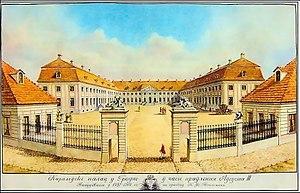
Le Sejm de Grodno ou la Diète de Grodno fut la derrière Diète de la République des Deux Nations. Elle s'est tenue du 17 juin au 23 novembre 1793 à Grodno dans le Grand-duché de Lituanie. Sous la contrainte de l'armée russe, les députés ratifient le deuxième partage de la Pologne.
Hrodna ou Grodno est une ville de Biélorussie et la capitale administrative de la voblast de Hrodna. Sa population s'élevait à 368 710 habitants en 2017.